Balmbra's Music Hall

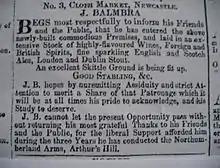
An advertisement for Balmbras music hall in Newcastle from the Newcastle Courant November 27th 1840 when Balmbras was first opened

In about 1848 a first floor room of the Wheatsheaf Public House at 6 Cloth Market, Newcastle, was opened and in later advertisements was called "The Royal Music Saloon" (this name appears in advertisements dated 1859).